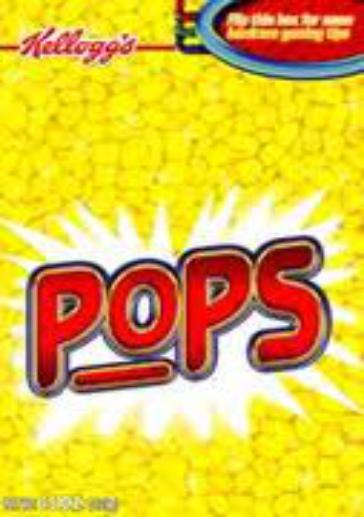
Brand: Corn Pops
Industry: Food